Vladyslav Bukhariev

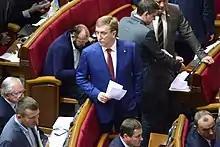
Vladyslav Bukharev in Parliament, 2016

In 2018, he attended the Sumy State University and received a qualification for law.